Piracy

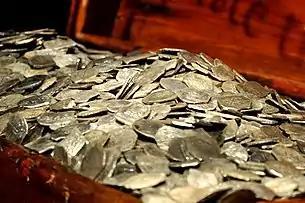
Pirate treasure looted by Samuel Bellamy and recovered from the wreck of the "Whydah"; exhibit at the Houston Museum of Natural Science, 2010

At the same time, England's less favored colonies, including Bermuda, New York, and Rhode Island, had become cash-starved by the Navigation Acts, which restricted trade with foreign ships. Merchants and governors eager for coin were willing to overlook and even underwrite pirate voyages; one colonial official defended a pirate because he thought it "very harsh to hang people that brings in gold to these provinces." Although some of these pirates operating out of New England and the Middle Colonies targeted Spain's remoter Pacific coast colonies well into the 1690s and beyond, the Indian Ocean was a richer and more tempting target. India's economic output was large during this time, especially in high-value luxury goods like silk and calico which made ideal pirate booty; at the same time, no powerful navies plied the Indian Ocean, leaving both local shipping and the various East India companies' vessels vulnerable to attack. This set the stage for the famous pirates, Thomas Tew, Henry Every, Robert Culliford and (although his guilt remains controversial) William Kidd.